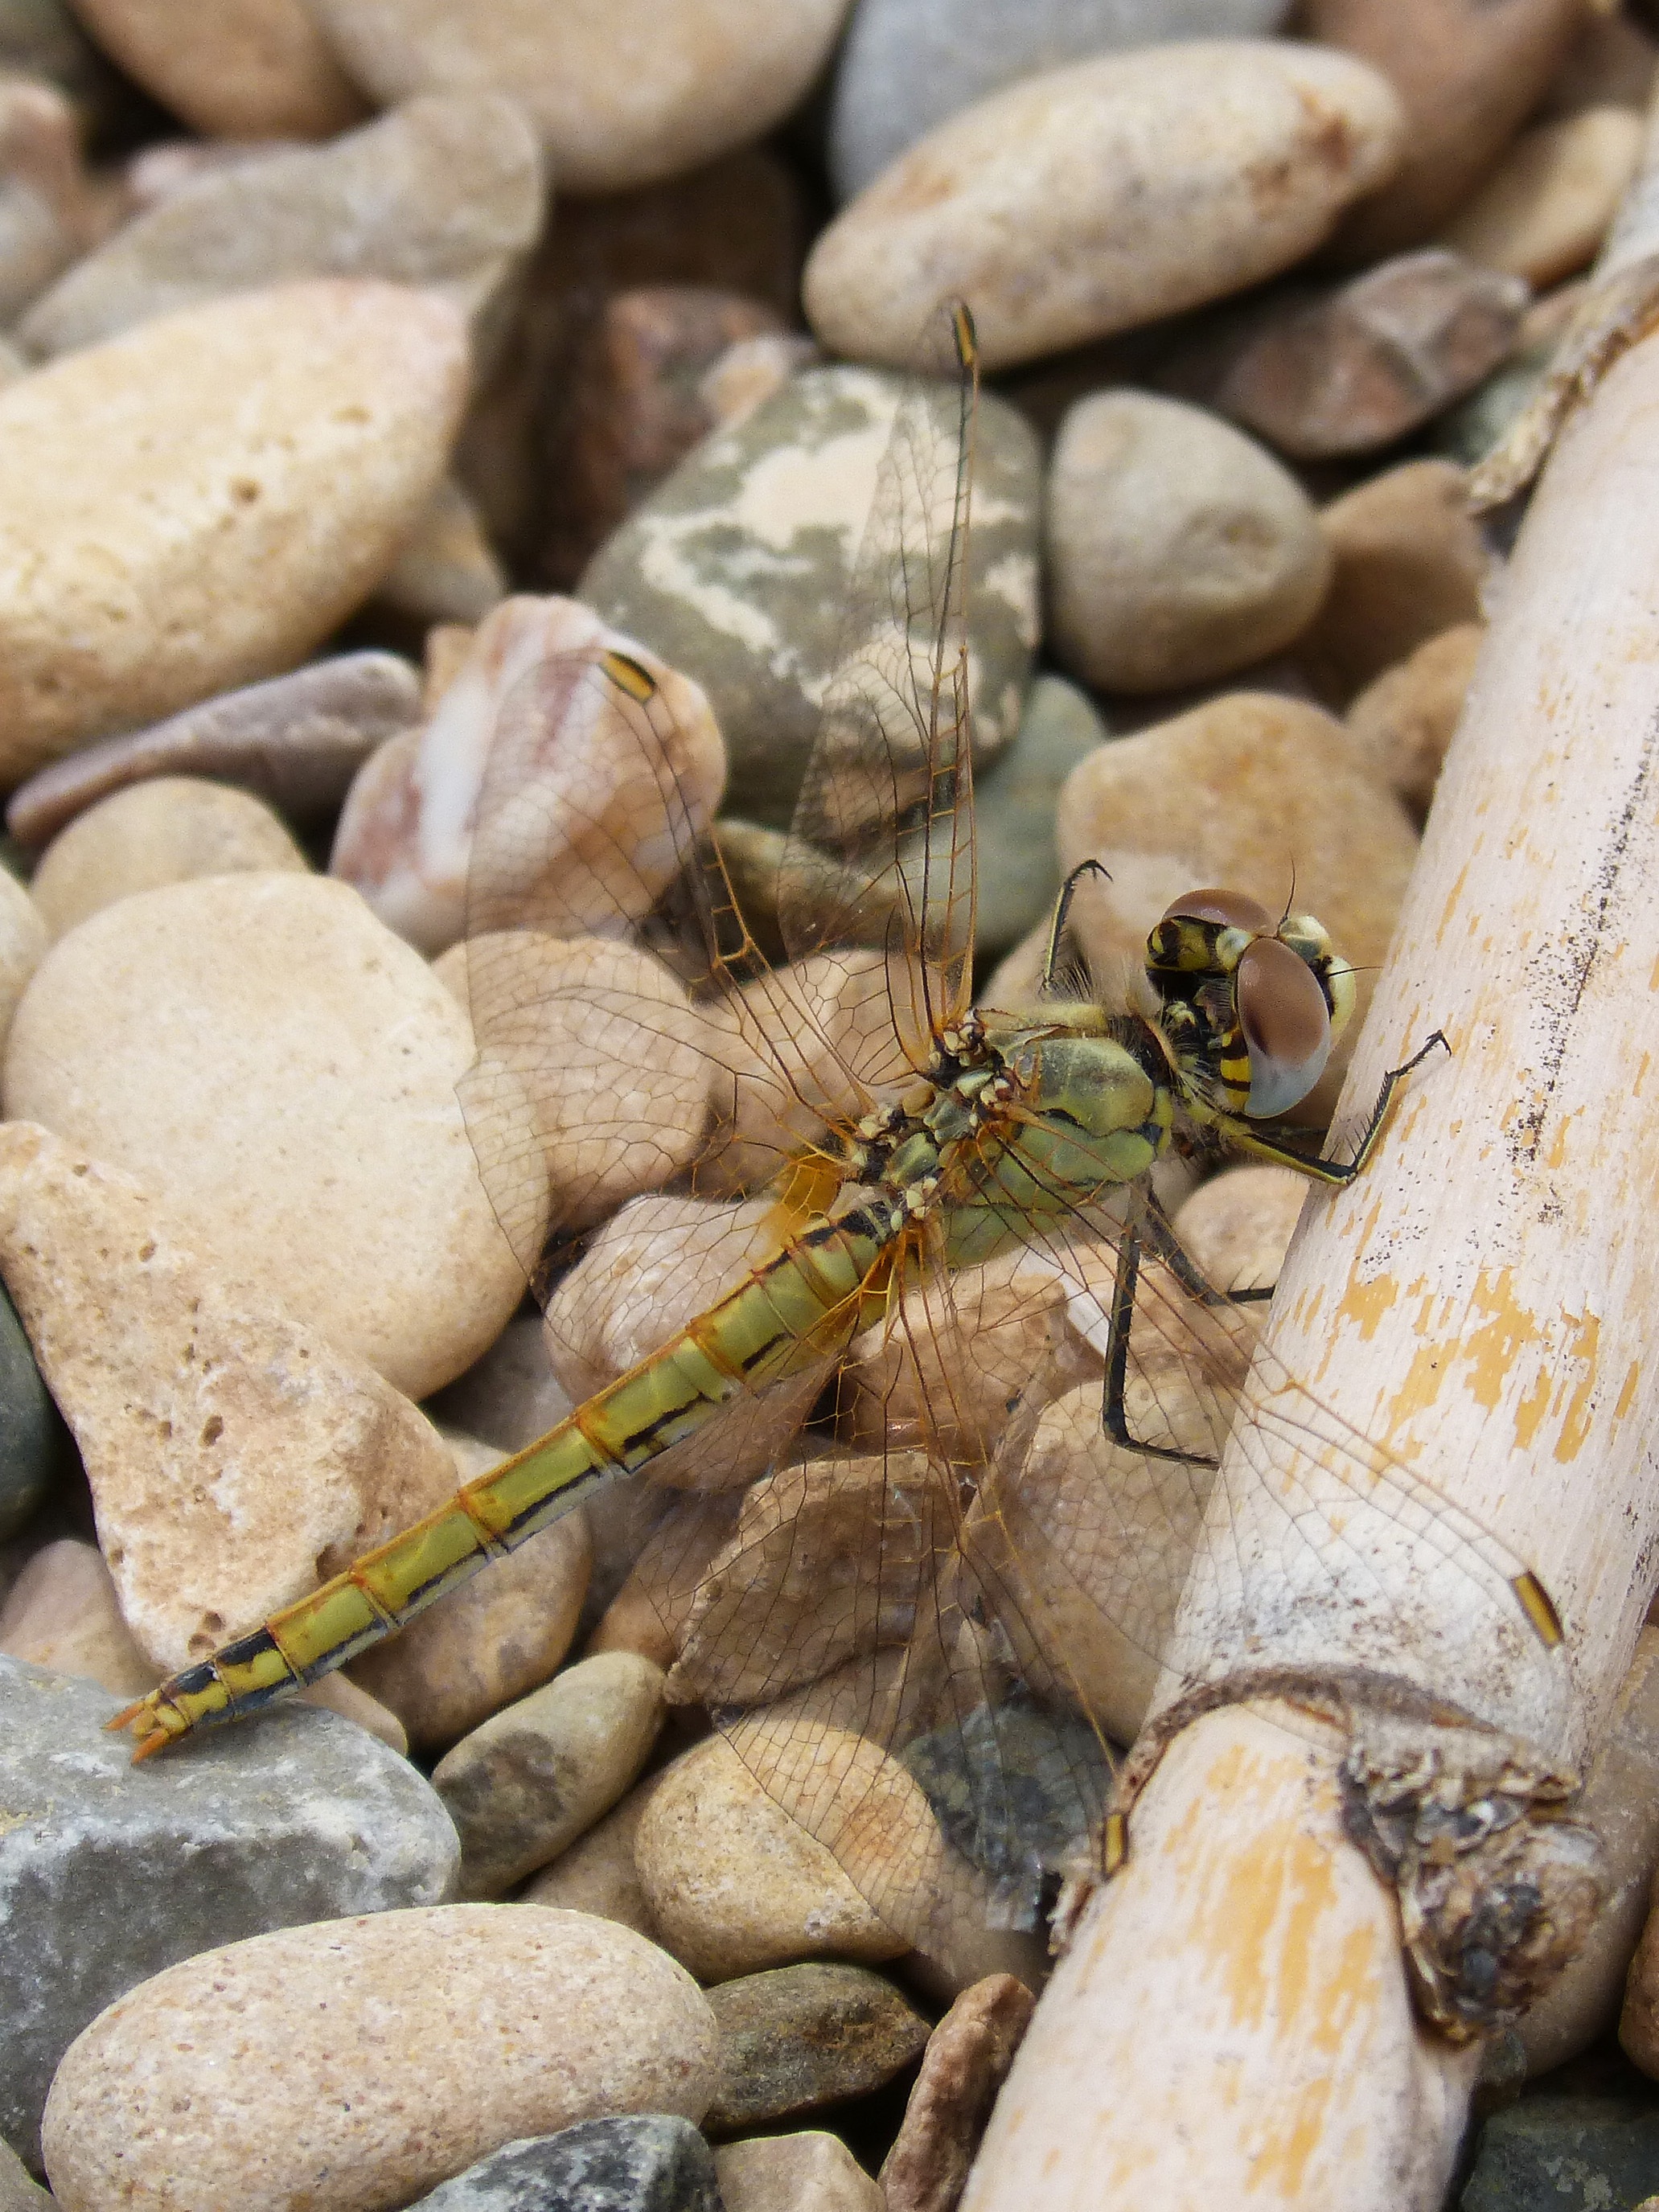
rock, wood, wildlife, produce, insect, pebble, yellow, fauna, invertebrate, dragonfly, cane, odonata, libellulidae, sympetrum, macro photography, yellow dragonfly, libelulido